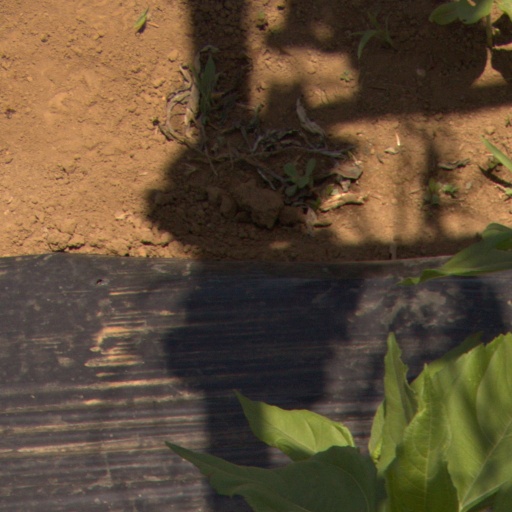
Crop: Jerusalem artichoke